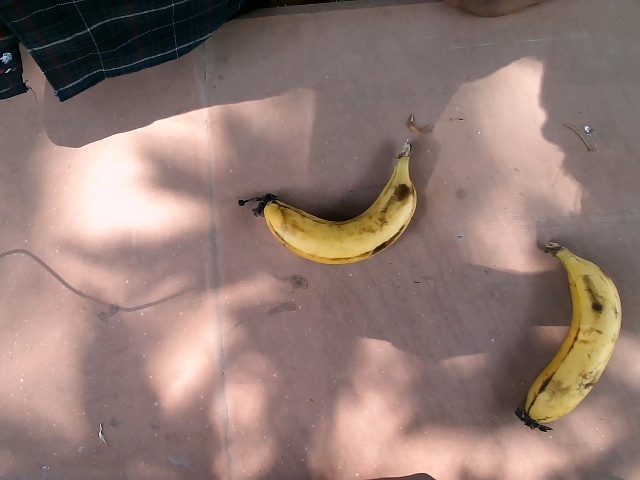
Label: Ripe_Banana